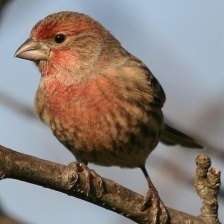
Species: HOUSE FINCH
Scientific name: HAEMORHOUS MEXICANUS
ImageNet parent category: house_finch